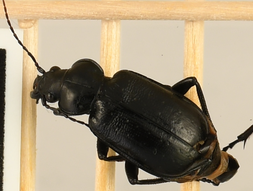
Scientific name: Calosoma affine
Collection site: Konza Prairie Agroecosystem NEON (KONA), plot KONA_004